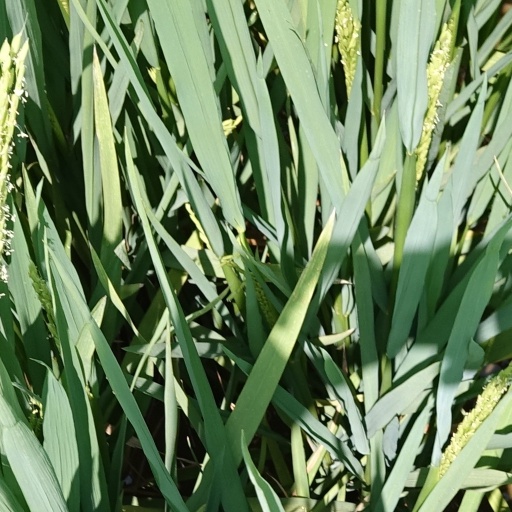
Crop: rice